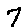
Label: 7